Leon Wegner

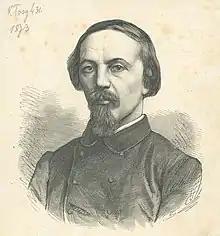
Wegner in 1874

Leon Wegner (31 March 1824, Poznań – 9 July 1873, Poznań) was a Polish economist and historian, co-founder of Poznań Society of Friends of Arts and Sciences.